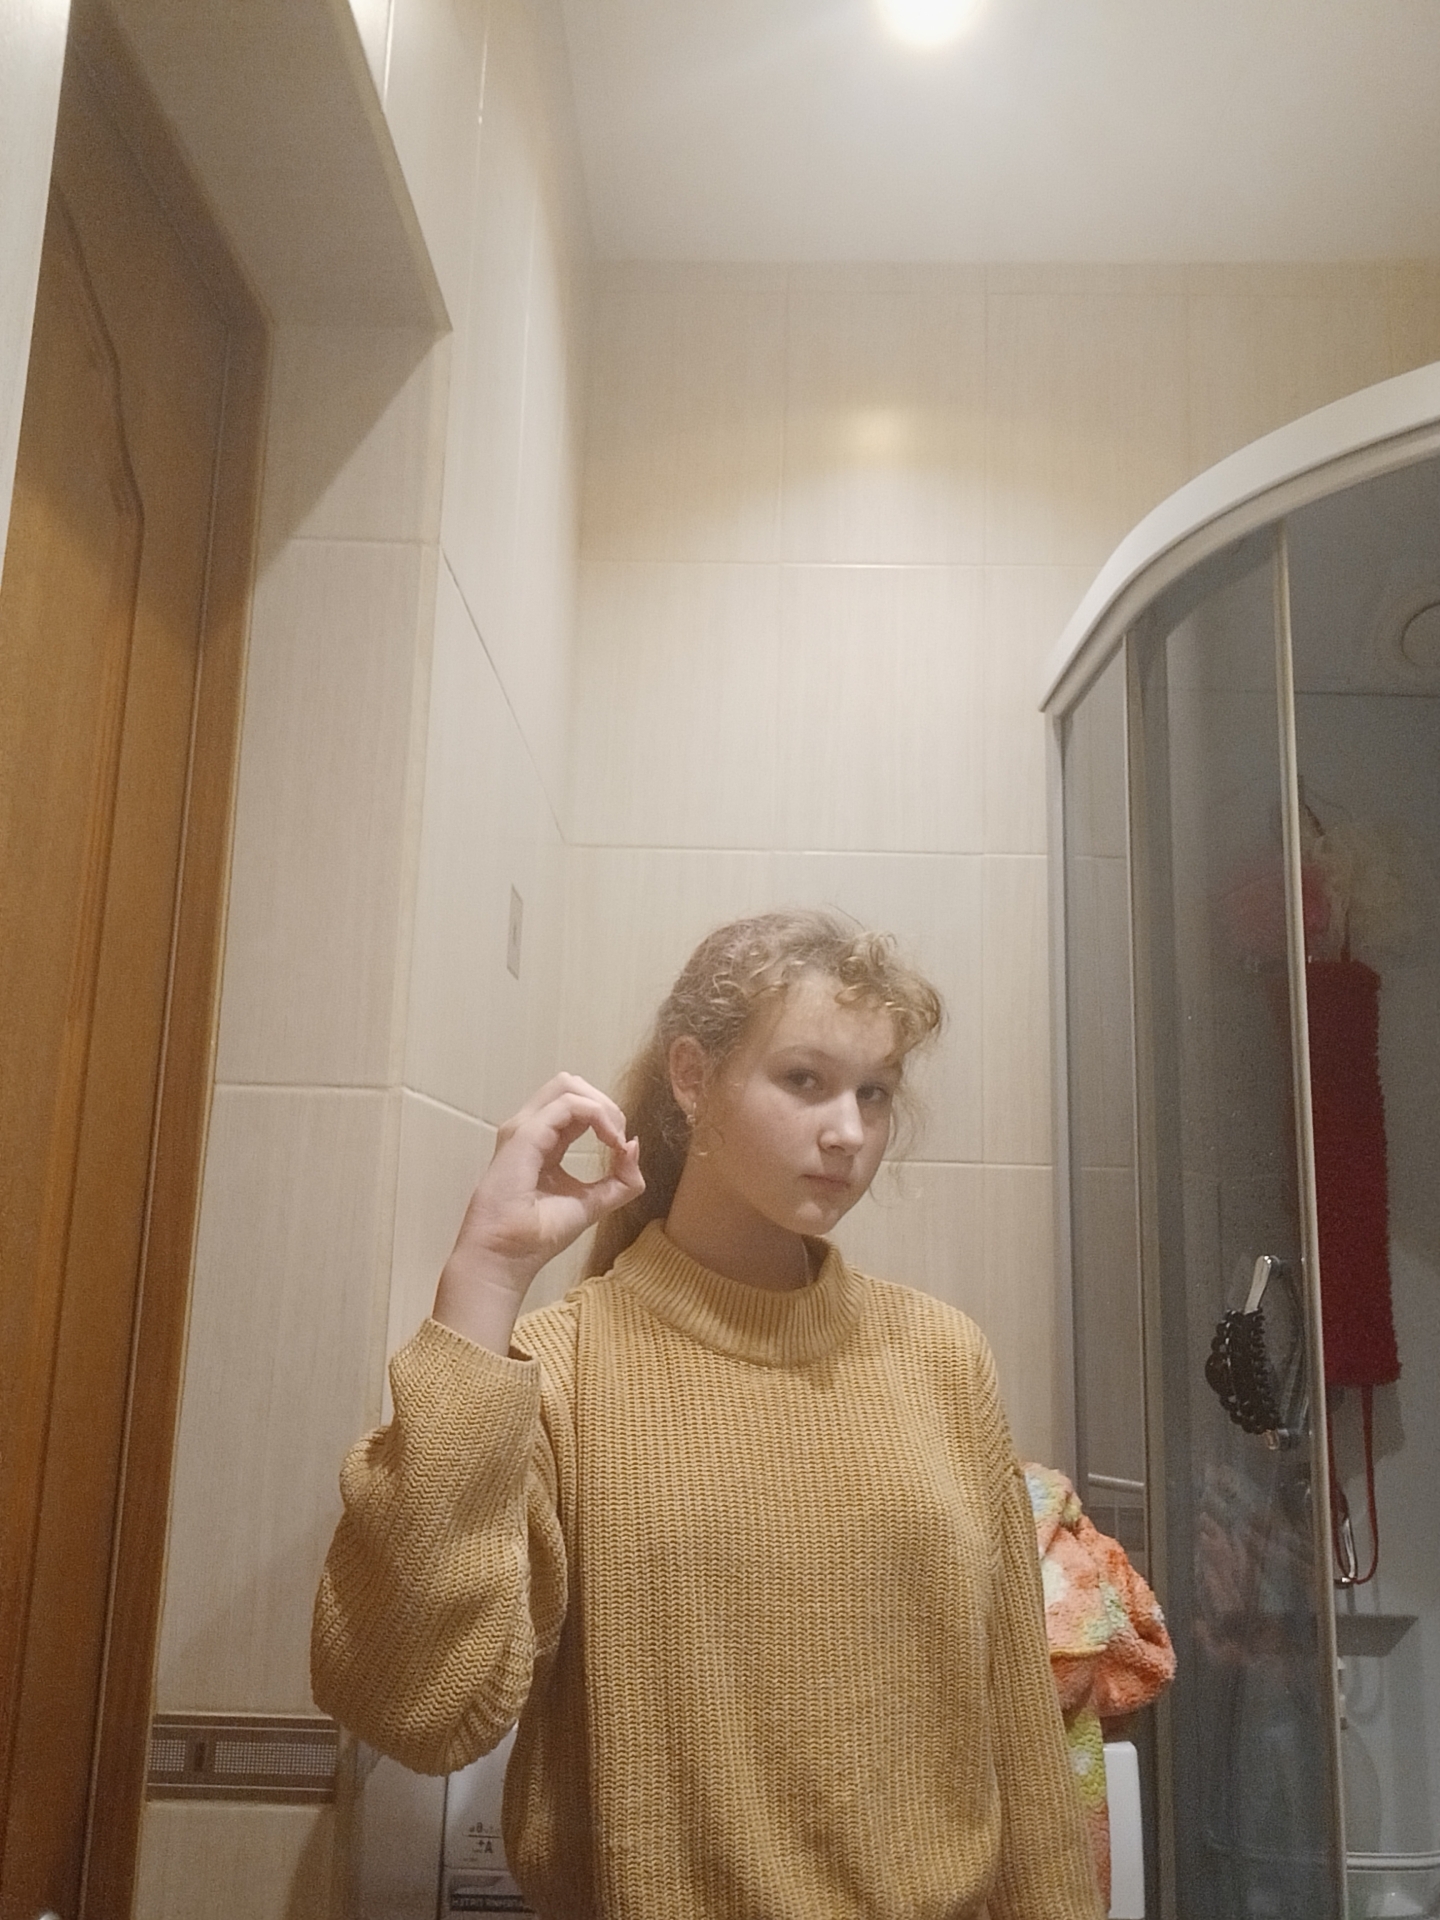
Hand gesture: grip